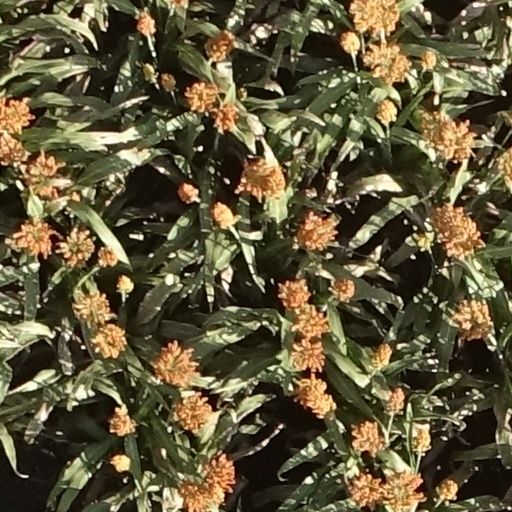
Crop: sorghum